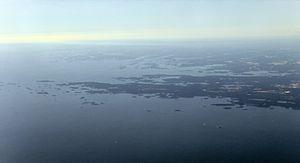
Porkkala est une péninsule du golfe de Finlande située sur la commune de Kirkkonummi au sud de la Finlande.